List of reptiles of Michigan

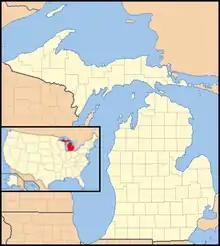
A map of the state of Michigan, with an inset showing the location of Michigan in the United States

The US state of Michigan is home to two types of lizards, nineteen types of snakes and eleven types of turtles, all members of the class Reptilia. Reptiles are found throughout Michigan, although the only venomous species, the eastern massasauga rattlesnake, is seen only in the Lower Peninsula. Reptiles are cold-blooded, and so usually pass the cold winters of Michigan in frost-free areas, such as burrows (for snakes and land-dwelling turtles) or the bottoms of lakes and streams (for water-dwelling turtles). Most reptiles in Michigan are protected by state law, but many are still at risk due to human encroachment on their habitats, the draining of wetlands and, in the case of snakes, indiscriminate killing by fearful humans. In 1995, the painted turtle was named as Michigan's state reptile.